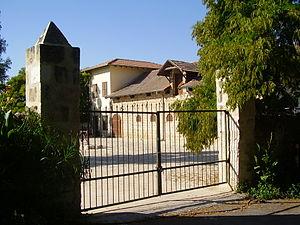
Mazkeret Batya est une ville d’Israël, dans le District centre.